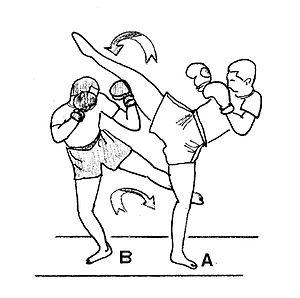
La boxe est un sport de combat pratiqué depuis le XVIIIᵉ siècle à un contre un, qui recourt à des frappes de percussion à l'aide de gants matelassés.
Nous présentons ici un recueil de termes techniques des boxes modernes dites « sportives » associés à leurs définitions. La définition du mot est la plupart du temps donnée dans le contexte dans lequel il est utilisé, ou le domaine auquel il se rapporte. Ce glossaire de la boxe n’aborde pas les mots des boxes ancestrales et celles dites « martiales ».
Ensemble de fonctions corporelles assuré par le système locomoteur et le système nerveux permettant les mouvements et les déplacements. Techniquement, on parle d’acte moteur c’est-à-dire de l’unité de comportement. On trouve différentes catégories :